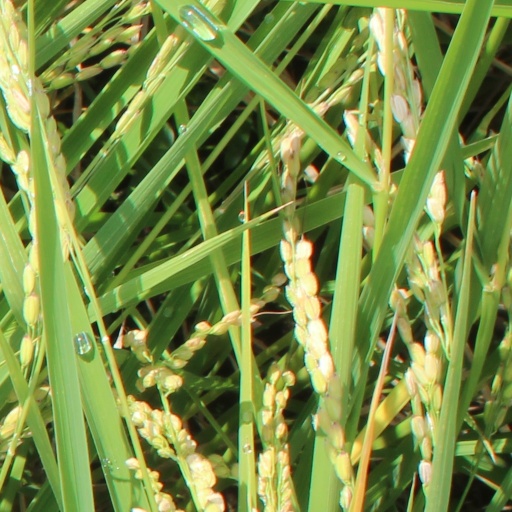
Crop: rice